Teleost

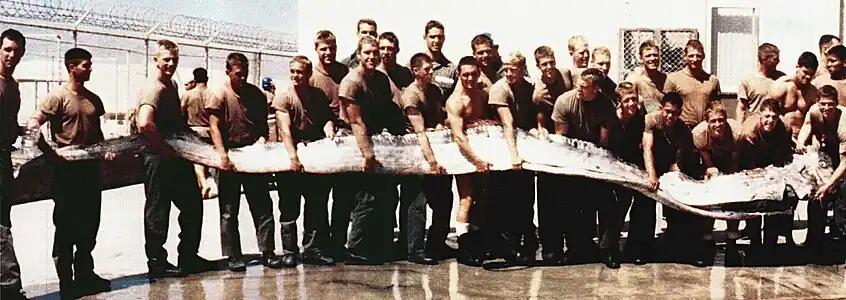
A rare giant oarfish ("Regalecus glesne"), long, captured in 1996

There are over 26,000 species of teleosts, in about 40 orders and 448 families, making up 96% of all extant species of fish. Approximately 12,000 of the total 26,000 species are found in freshwater habitats. Teleosts are found in almost every aquatic environment and have developed specializations to feed in a variety of ways as carnivores, herbivores, filter feeders and parasites. The longest teleost is the giant oarfish, reported at and more, but this is dwarfed by the extinct "Leedsichthys", one individual of which has been estimated to have a length of . The heaviest teleost is believed to be the ocean sunfish, with a specimen landed in 2003 having an estimated weight of , while the smallest fully mature adult is the male anglerfish "Photocorynus spiniceps" which can measure just , though the female at is much larger. And "Paedocypris progenetica" is one of the smallest vertebrates.